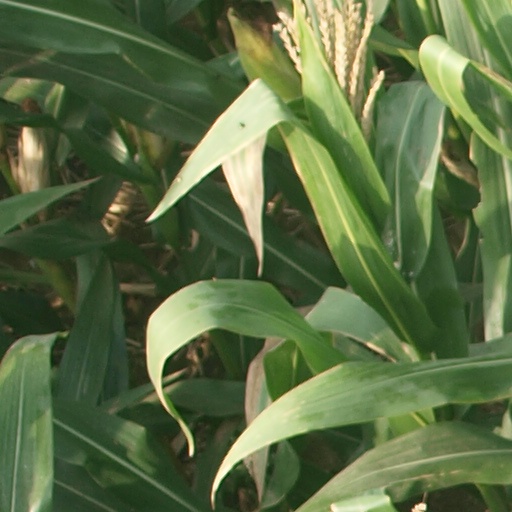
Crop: maize; corn